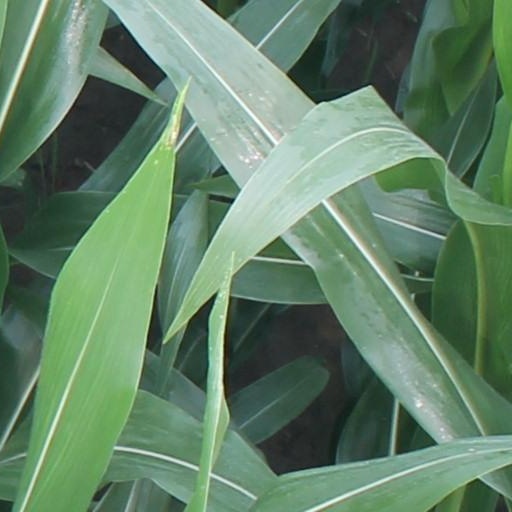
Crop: maize; corn